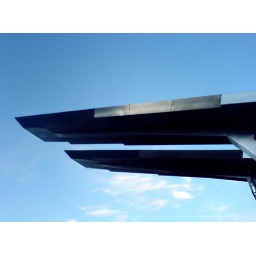
The 'ski jump' roof of Vauxhall bus station. (levels fiddled in iPhoto)